Sky position (RA, Dec in degrees): 224.976, -1.445
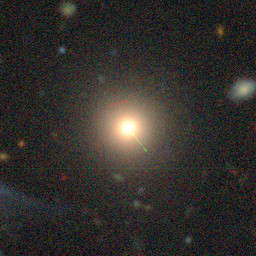
Galaxy morphology: Round Smooth Galaxies